Theodore E. Ferris

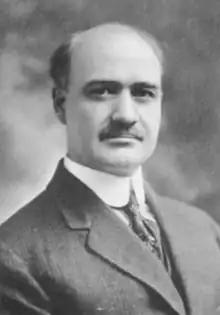

Theodore Ernest Ferris (August 17, 1872 – May 30, 1953) was an American naval architect and engineer responsible for the "Ferris Designs" used for accelerated expansion and construction of cargo and passenger steamships by the United States wartime defense public / private shipbuilding and acquisition company / agency of the Emergency Fleet Corporation (existed 1917-1936), of the United States Shipping Board (1916-1934), during the First World War (1914/1917-1918).